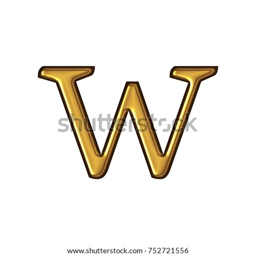
golden lowercase or small letter w in a 3d illustration with a flat rich yellow gold metal surface style and classic font isolated on a white background with clipping path .